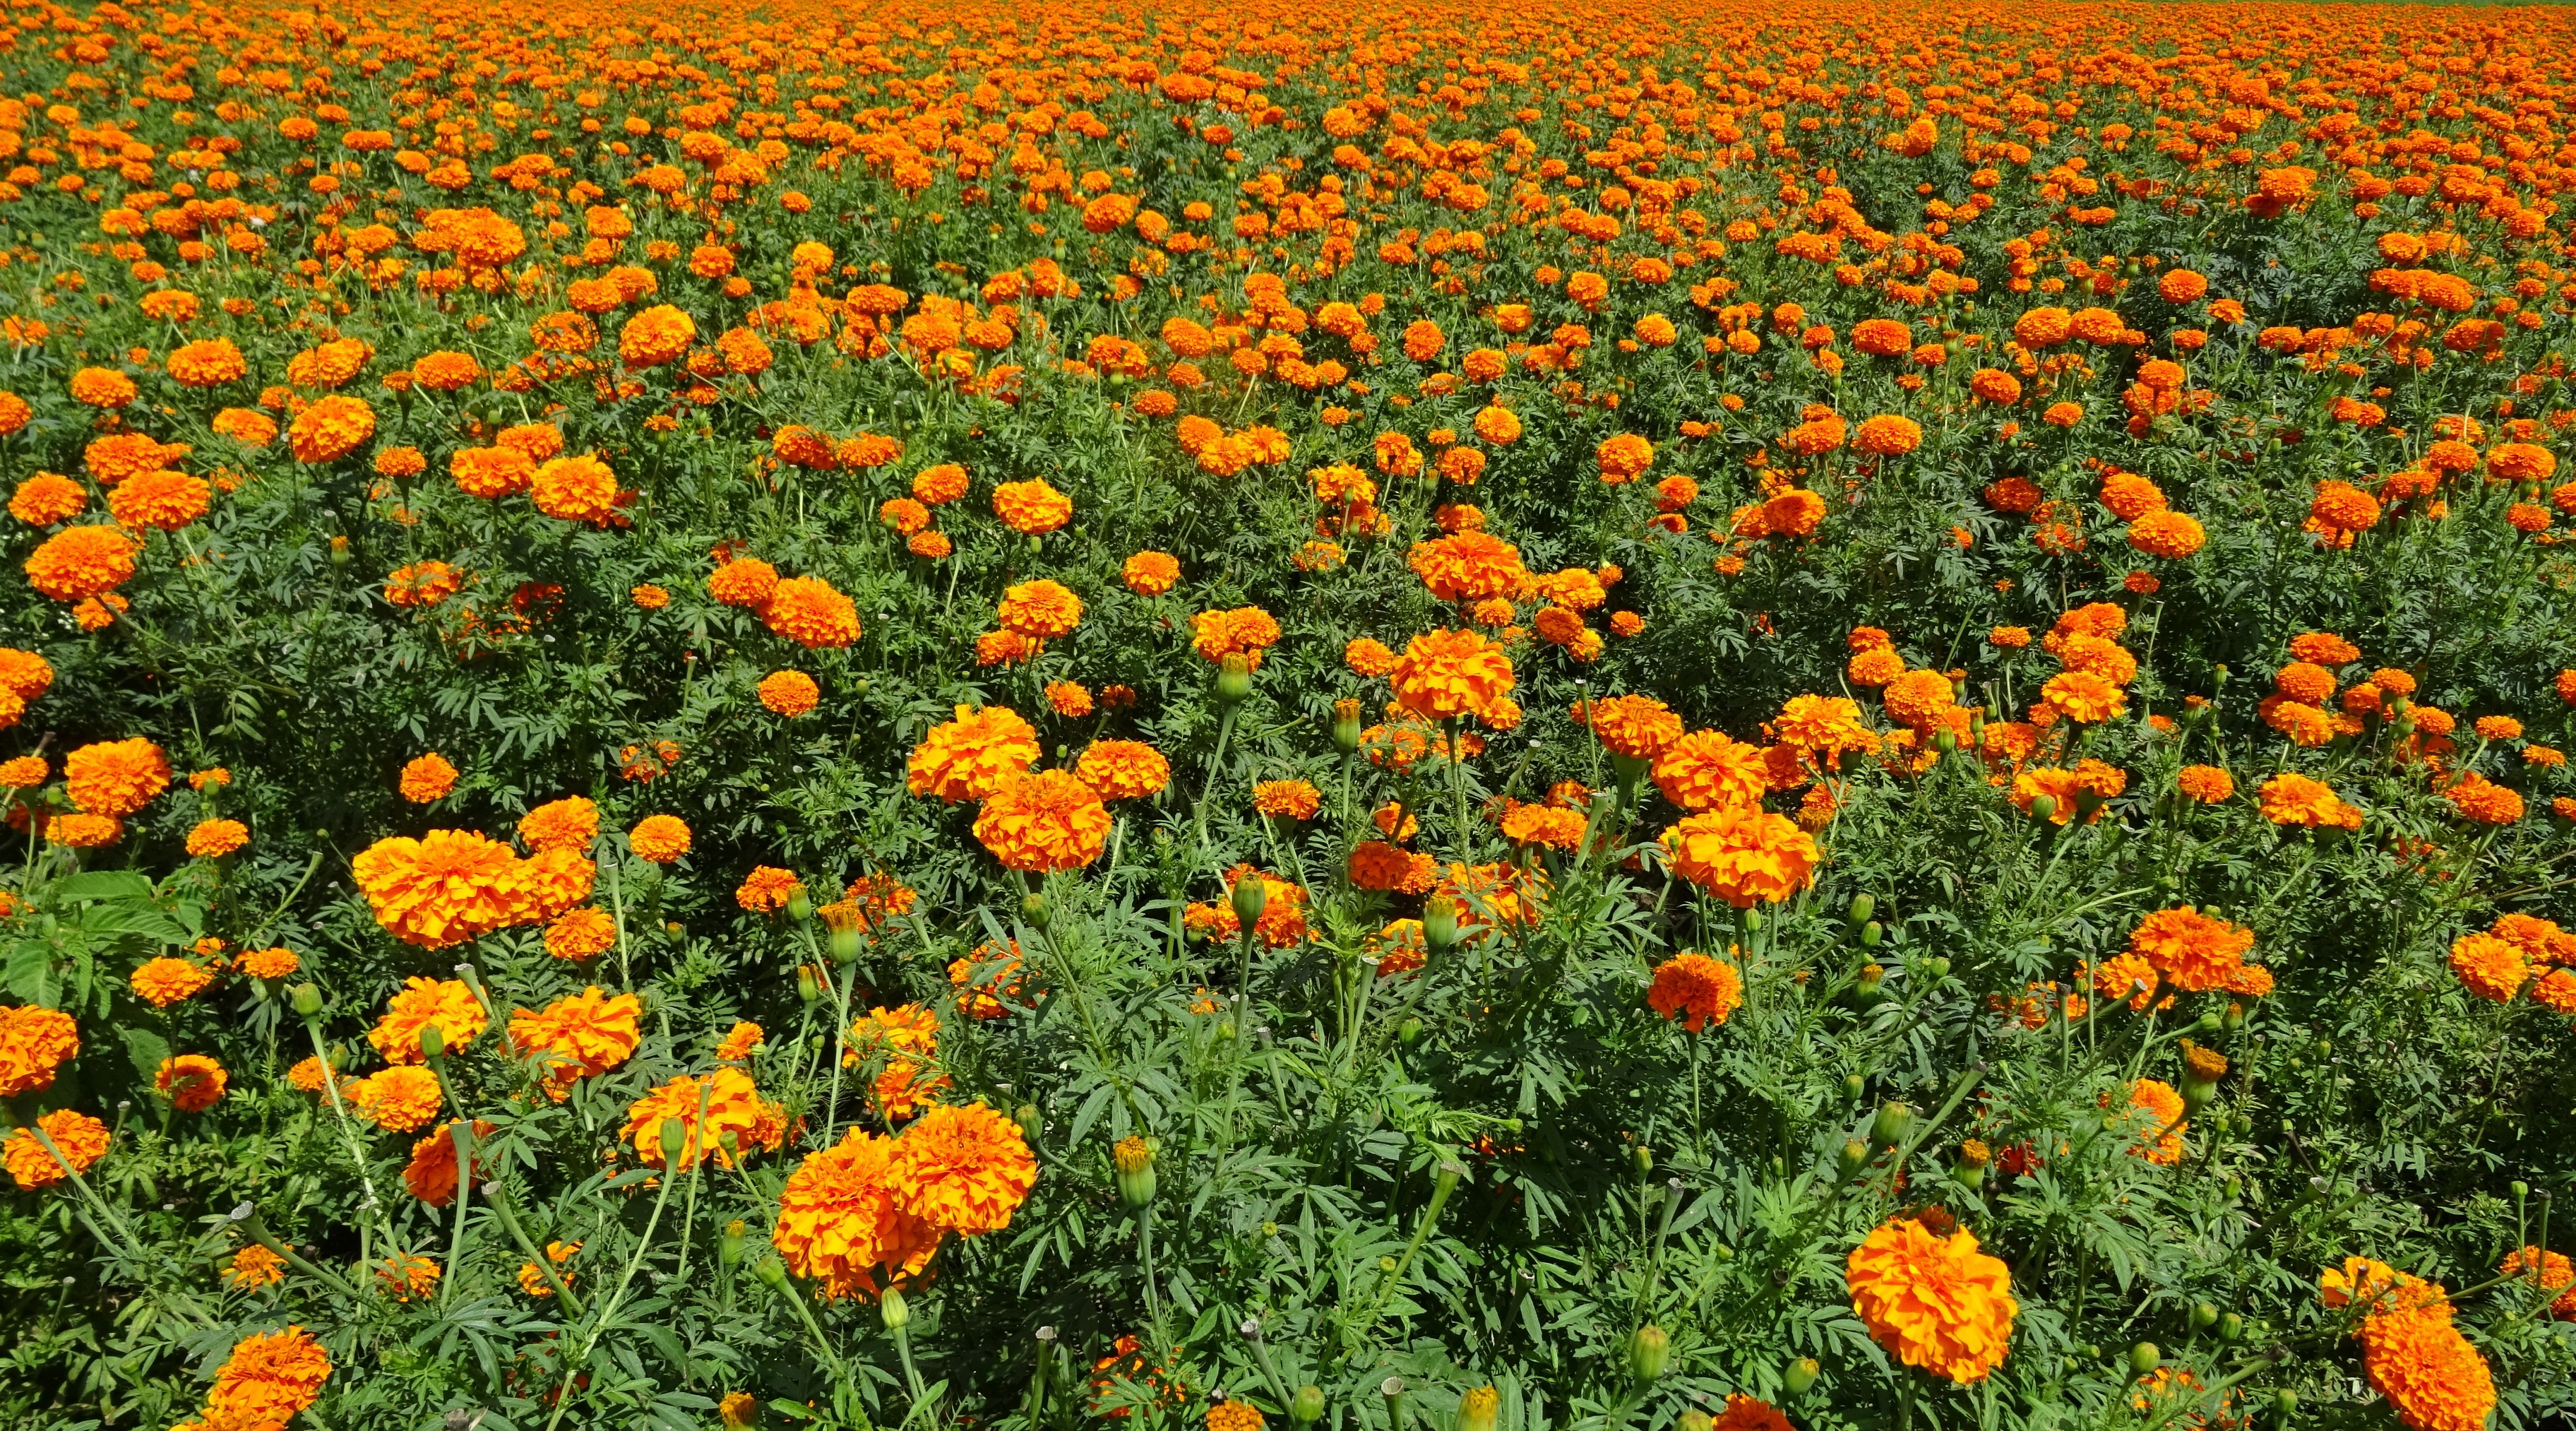
blossom, plant, field, meadow, prairie, flower, bloom, orange, flora, botanical, wildflower, india, horticulture, marigold, karnataka, cultivate, flowering plant, calendula, sulfur cosmos, eschscholzia californica, annual plant, land plant